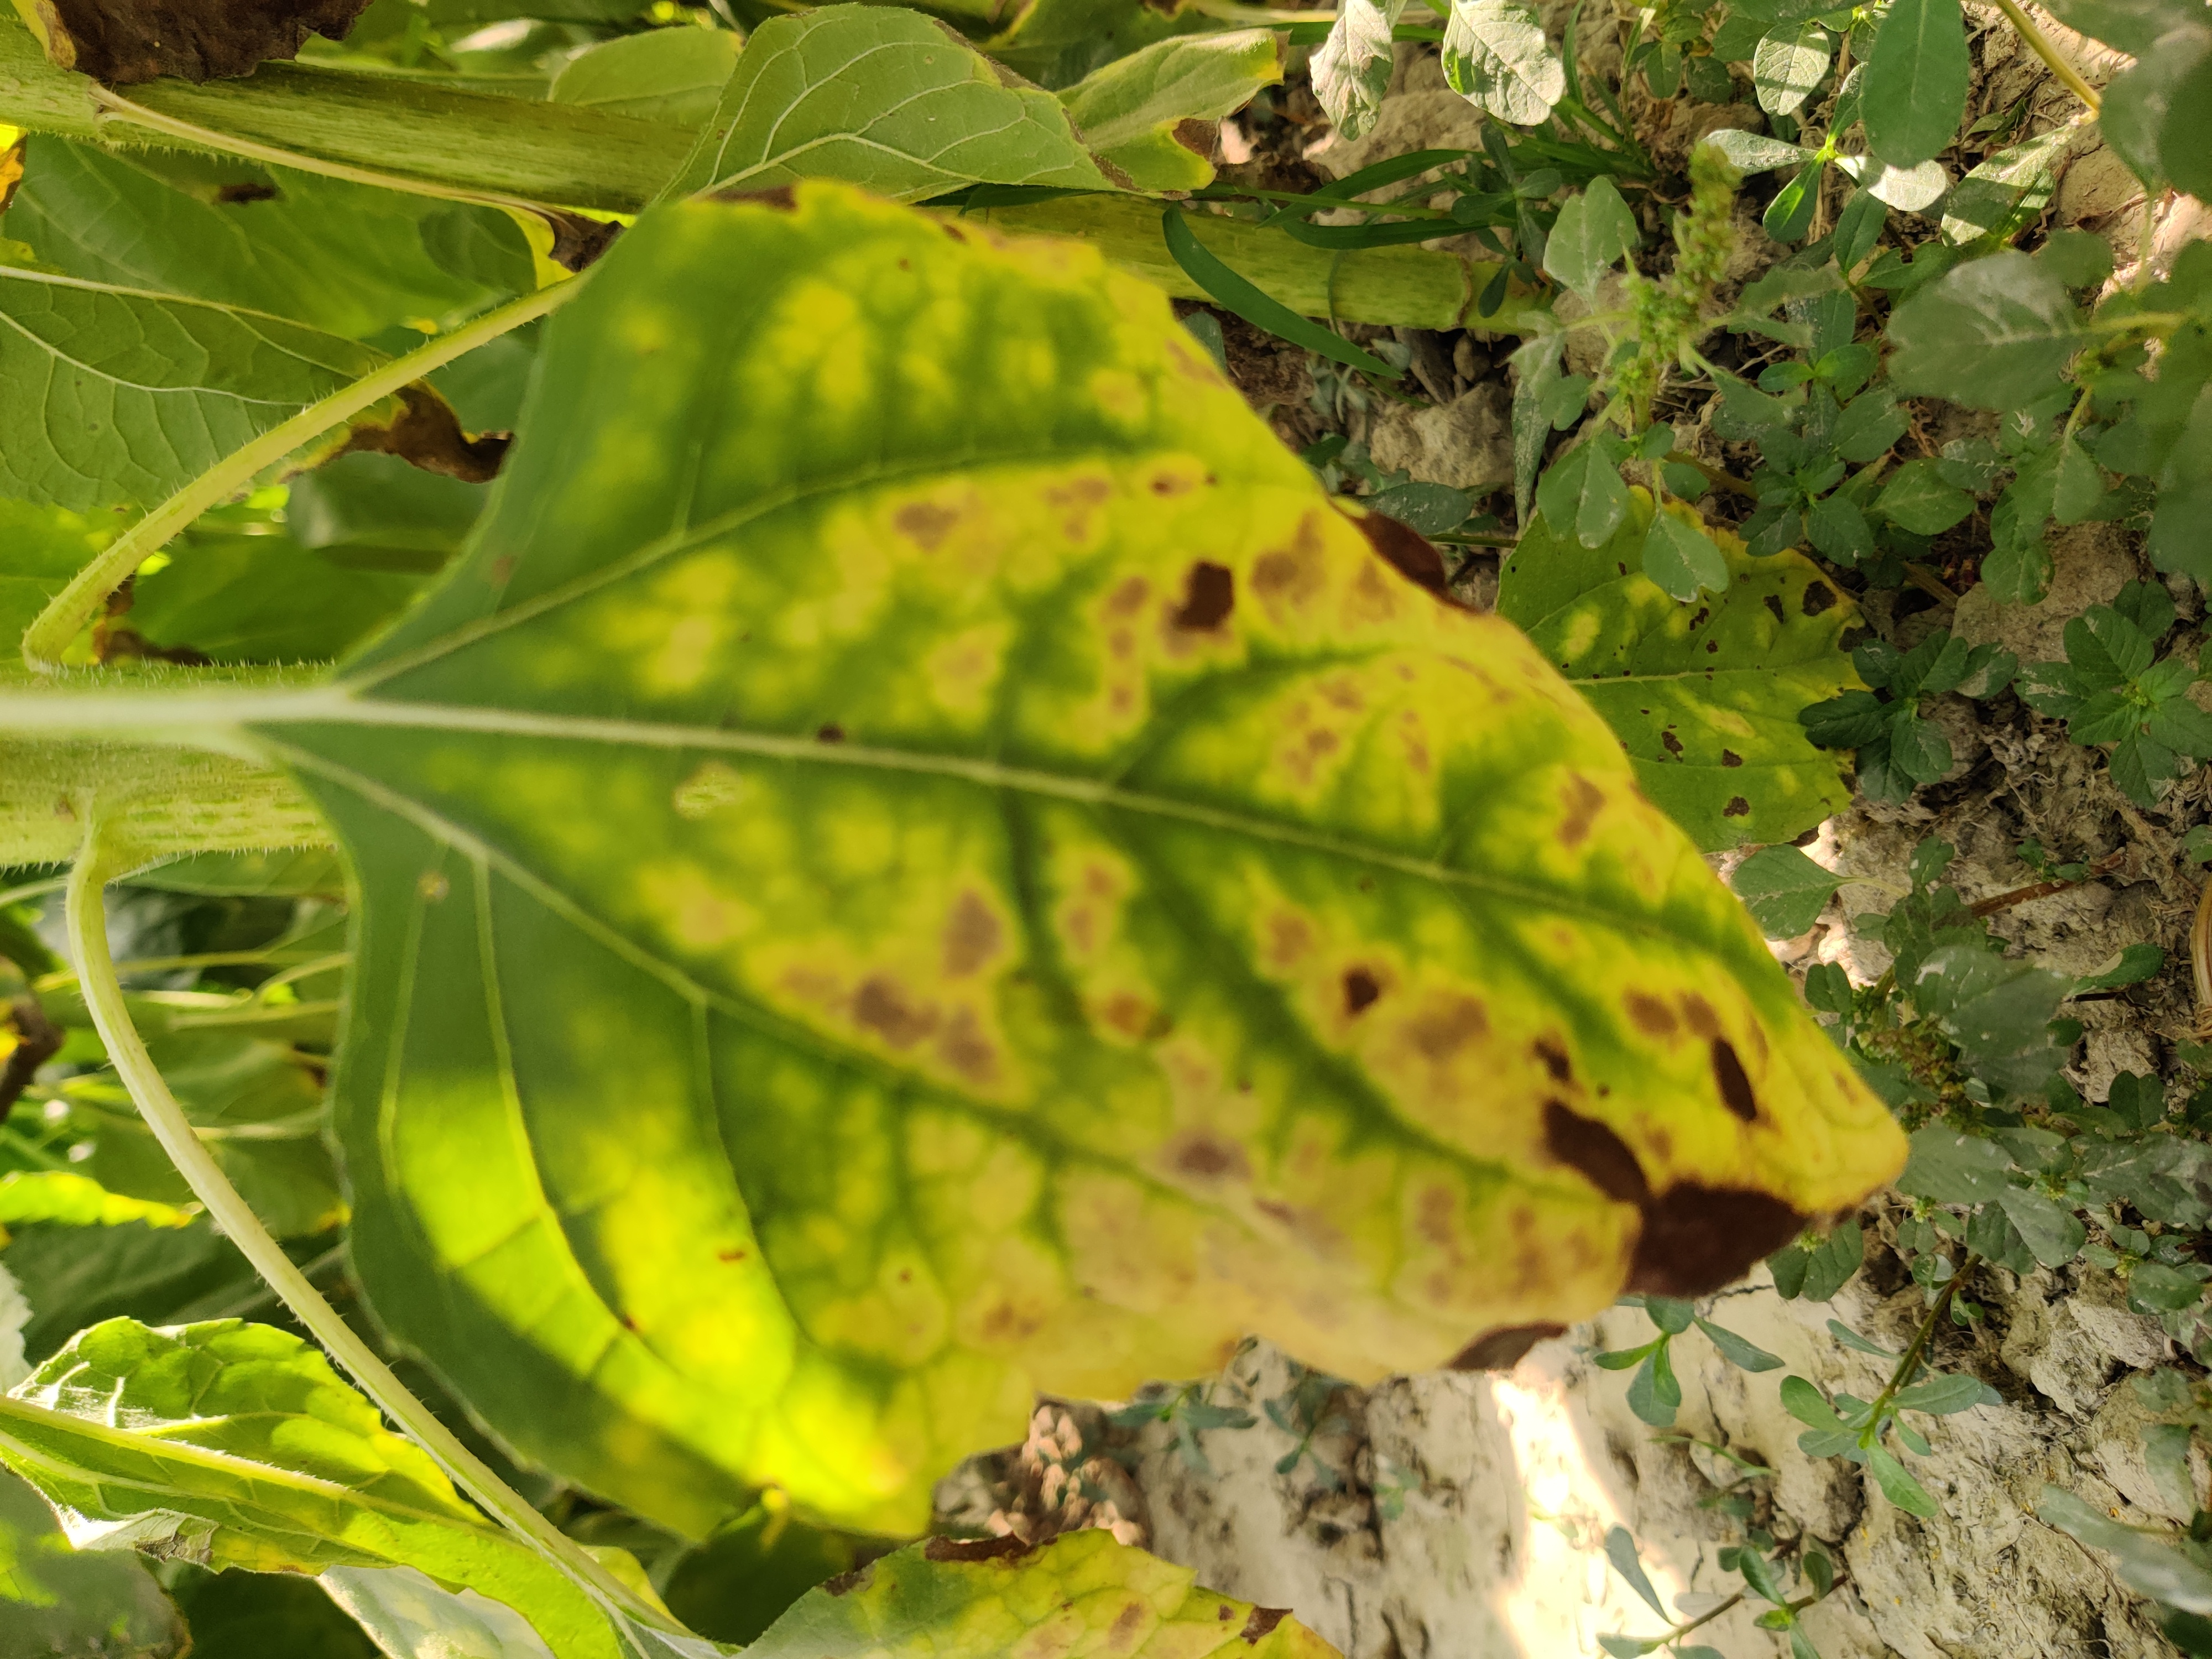
Label: Downy_mildew